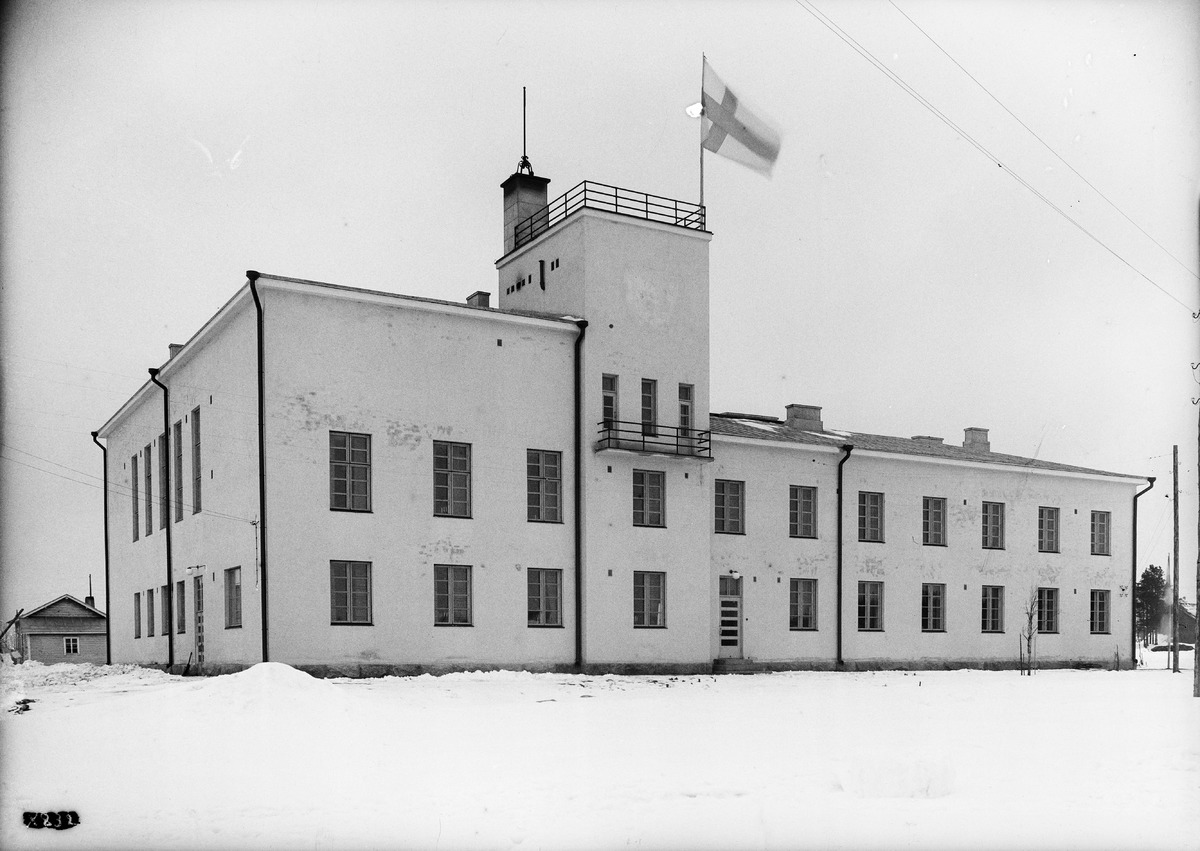
Pohjolan Poikakoti
Pohjolan Poikakoti (North's Boys' Home)
sisällön kuvaus: Pohjolan Poikakodin uusi rakennus 25.3.1937. content description: The new building of Pohjolan Poikakoti (North's Boys' Home) on March 25, 1937.
Vuosi: 1937
Paikka: Suomi, Muhos, Suomi, Muhos
Aiheet: poikakodit; ulkokuva; lastensuojelu; rakennukset; lastenkodit; lastensuojelulaitokset; orphanages; children's homes; child caring institutions; child care; child welfare; boys' homes; buildings